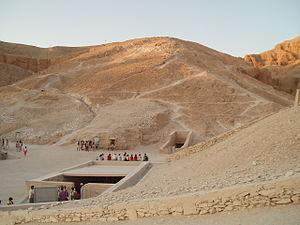
La vallée des Rois est une région d'Égypte située sur la rive occidentale du Nil à hauteur de Thèbes. La vallée est formée d'une faille dans la chaîne Libyque qui débouche sur la vallée du Nil. Son nom arabe signifie « vallée des deux portes des rois », en référence aux portes qui fermaient jadis les tombeaux.